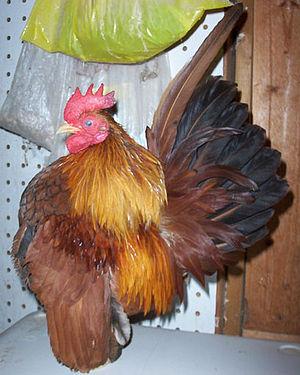
La serama est la plus petite race de poule domestique au monde. Elle est originaire de Malaisie et est issue du croisement de diverses races naines et de races locales naines ; elle a été importée récemment aux États-Unis, où deux clubs tentent de fixer ses caractéristiques pour la faire enregistrer à l'American Poultry Association. Elle est reconnue en Europe depuis peu. Le standard européen demande des oreillons rouges, des pattes jaunes, éviter les hyper-types, et 24 variétés homologuées. En Malaisie, il n'y a pas de standard officiel et les couleurs sont peu importantes, c'est un travail de posture et de comportement qui est plutôt recherché.